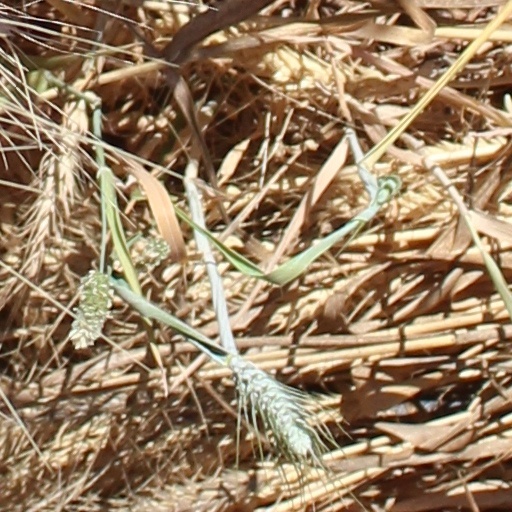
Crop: wheat